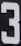
Number: 3